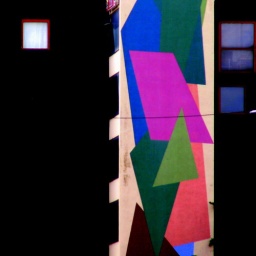
The wall around the window does not create two worlds. Henri Matisse